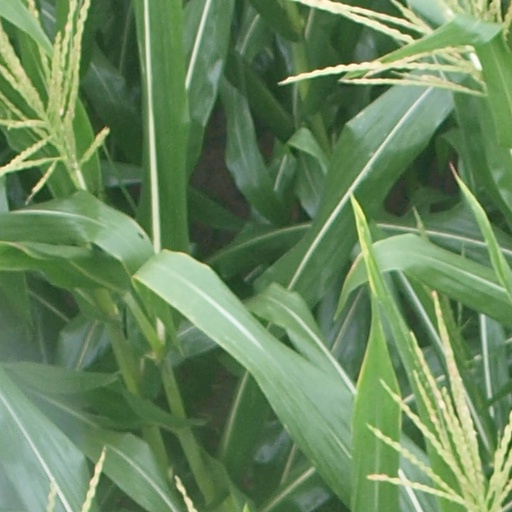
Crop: maize; corn